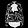
Label: Shirt